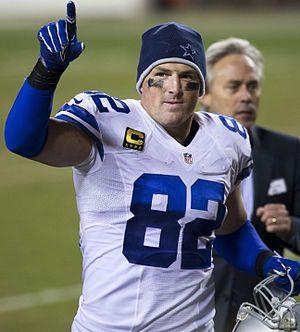
Jason Witten, né le 6 mai 1982 à Elizabethton dans le Tennessee, est un joueur américain de football américain évoluant au poste de tight end. Jouant pour les Cowboys de Dallas tout au long de sa carrière, il est deuxième derrière Tony Gonzalez en termes de réceptions et de yards en carrière pour un tight end.